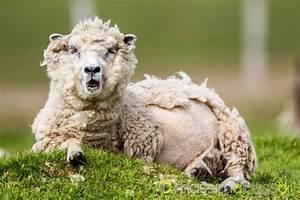
sheep